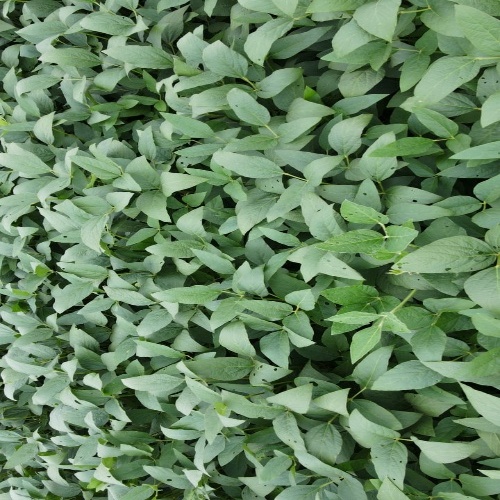
Label: Diabrotica_speciosa